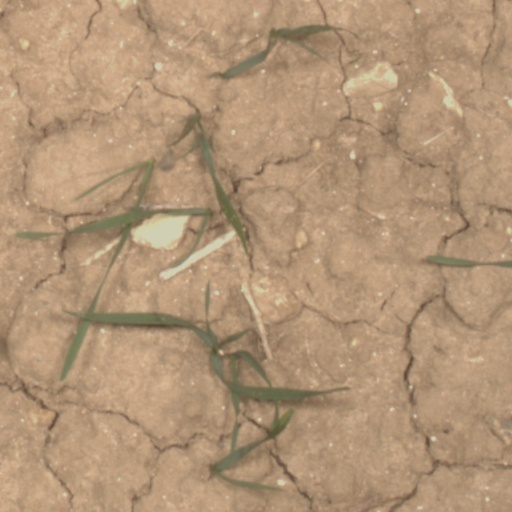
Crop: wheat